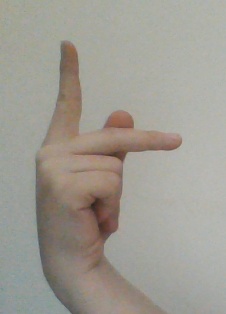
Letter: dha